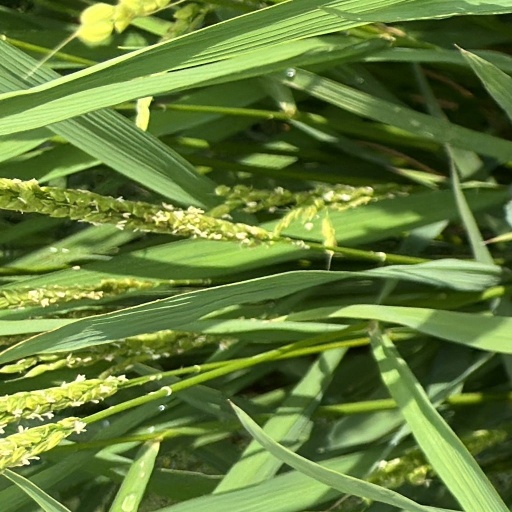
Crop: rice